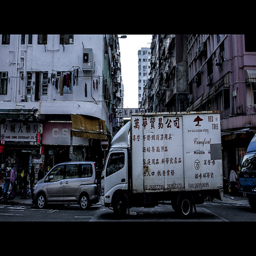
A truck traveling down a busy road with other traffic
The delivery truck drives down the busy street near tall buildings.
An Asian bus driving behind a silver van on a city street.
A cargo van with chinese writing on it is driving down a street.
a delivery truck and a van and people walking in front of stores